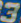
Number: 3